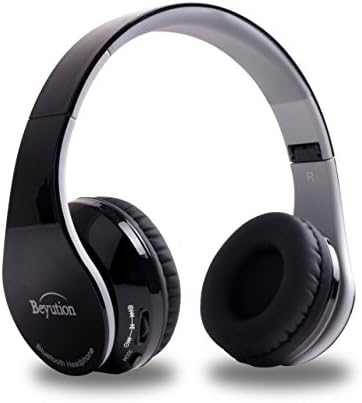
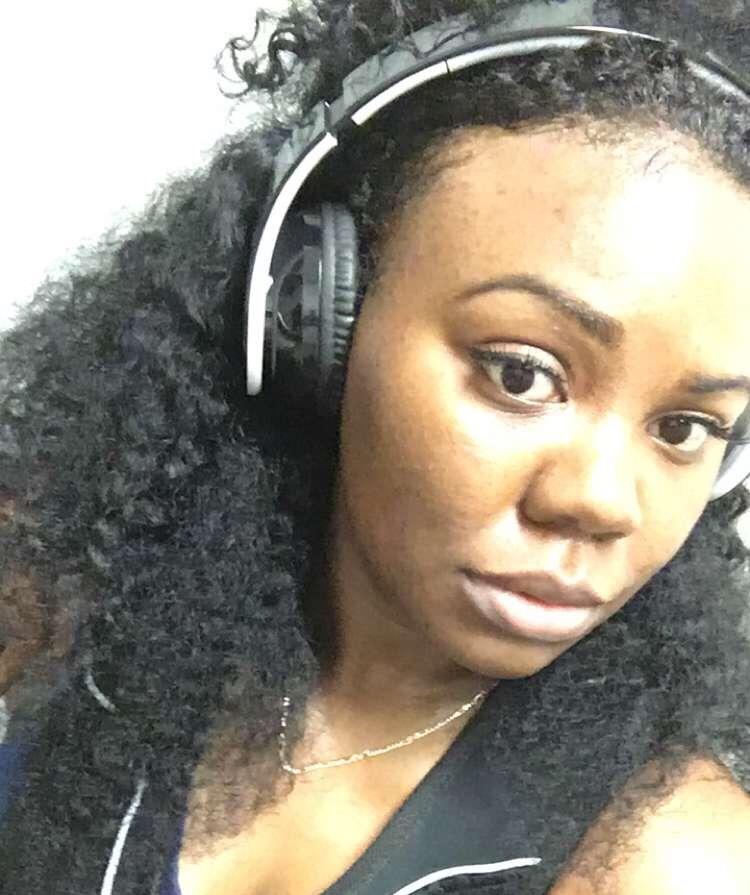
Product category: headphones
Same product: yes